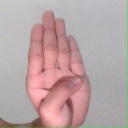
अक्षर: ब